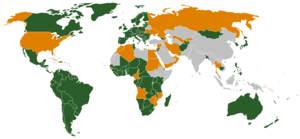
Rom-statutten
De grønne lande har tilsluttet sig Rom-statutten. De orange har underskrevet, men ikke ratificeret statutten. USA, Sudan og Israel har dog trukket deres underskrifter tilbage.
Rom-statutten er det juridiske fundament for den Internationale Straffedomstol. Statutten blev underskrevet i Rom, Italien den 17. juli 1998, idet 120 lande stemte for, 21 undlod at stemme og kun syv stemte imod.